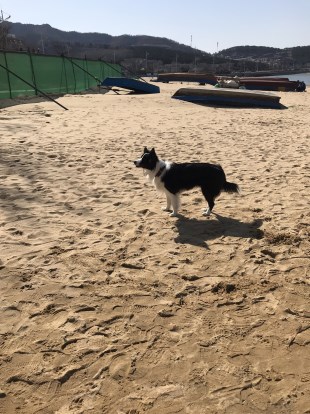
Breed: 2594-n000109-Border_collie